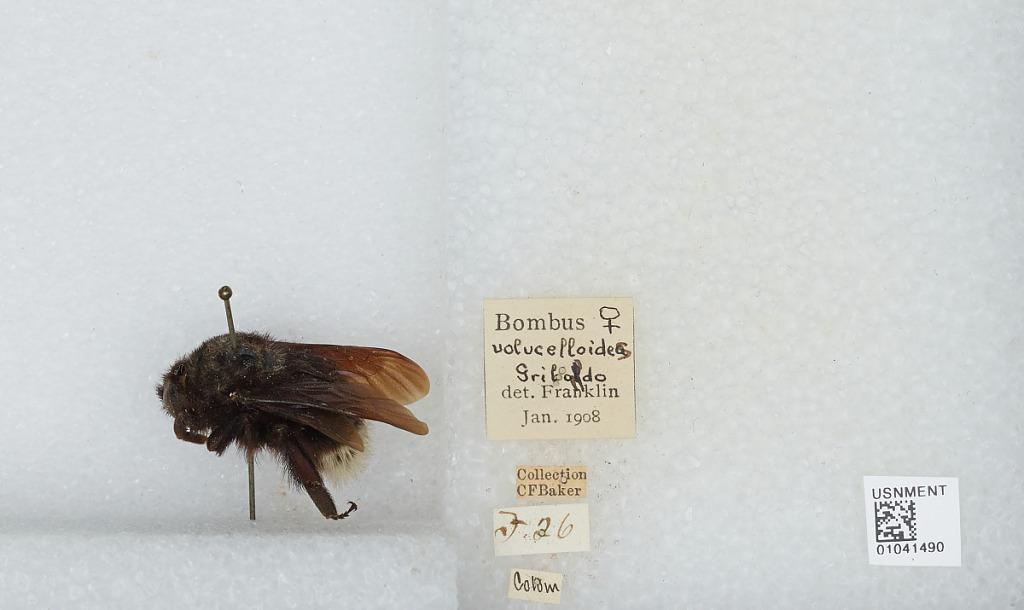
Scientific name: Bombus (Cullumanobombus) volucelloides Gribodo
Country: Colombia
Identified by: Franklin